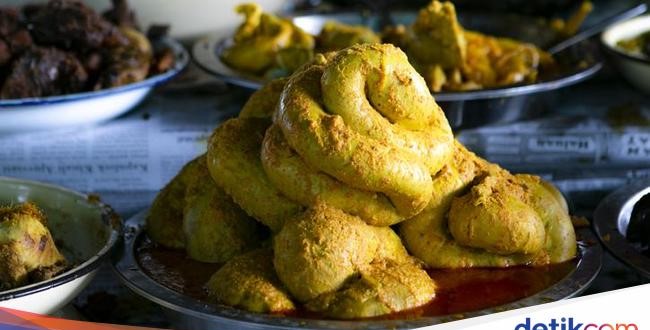
Label: gulai_tambusu